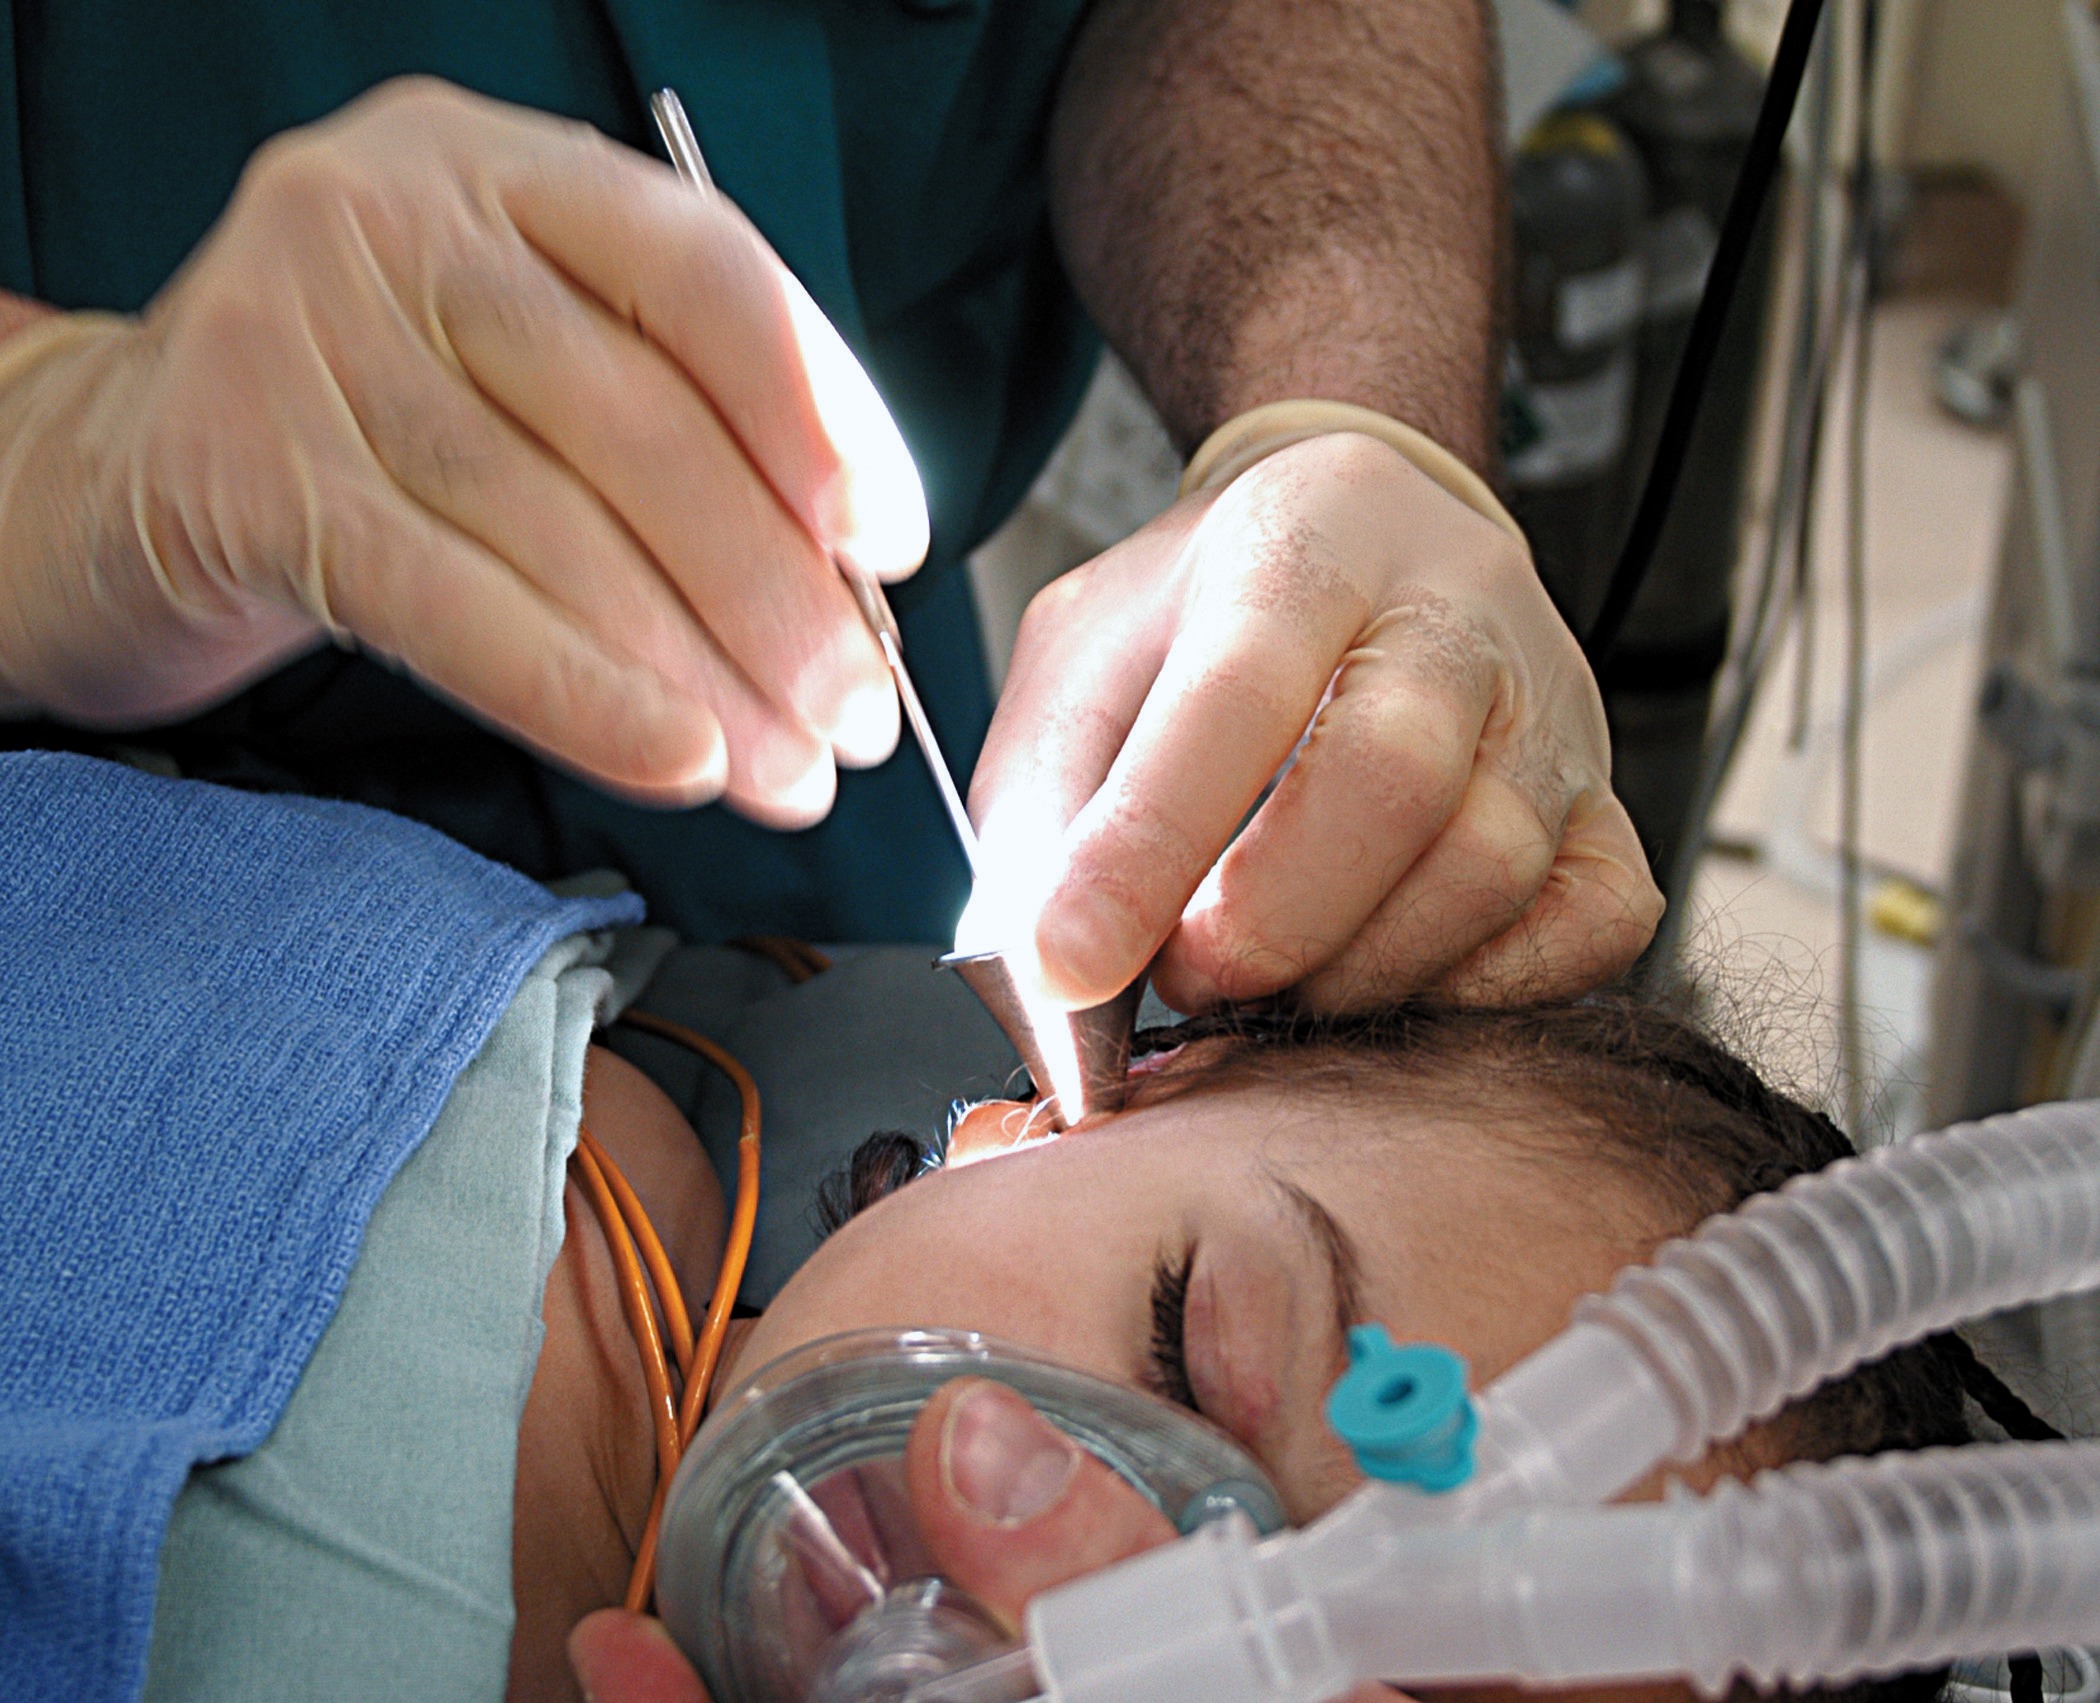
hand, person, light, leg, finger, arm, human body, skin, organ, doctor, maryland, medical, patient, physician, helping, sense, procedure, treating, ear canal, bethesda naval medical center